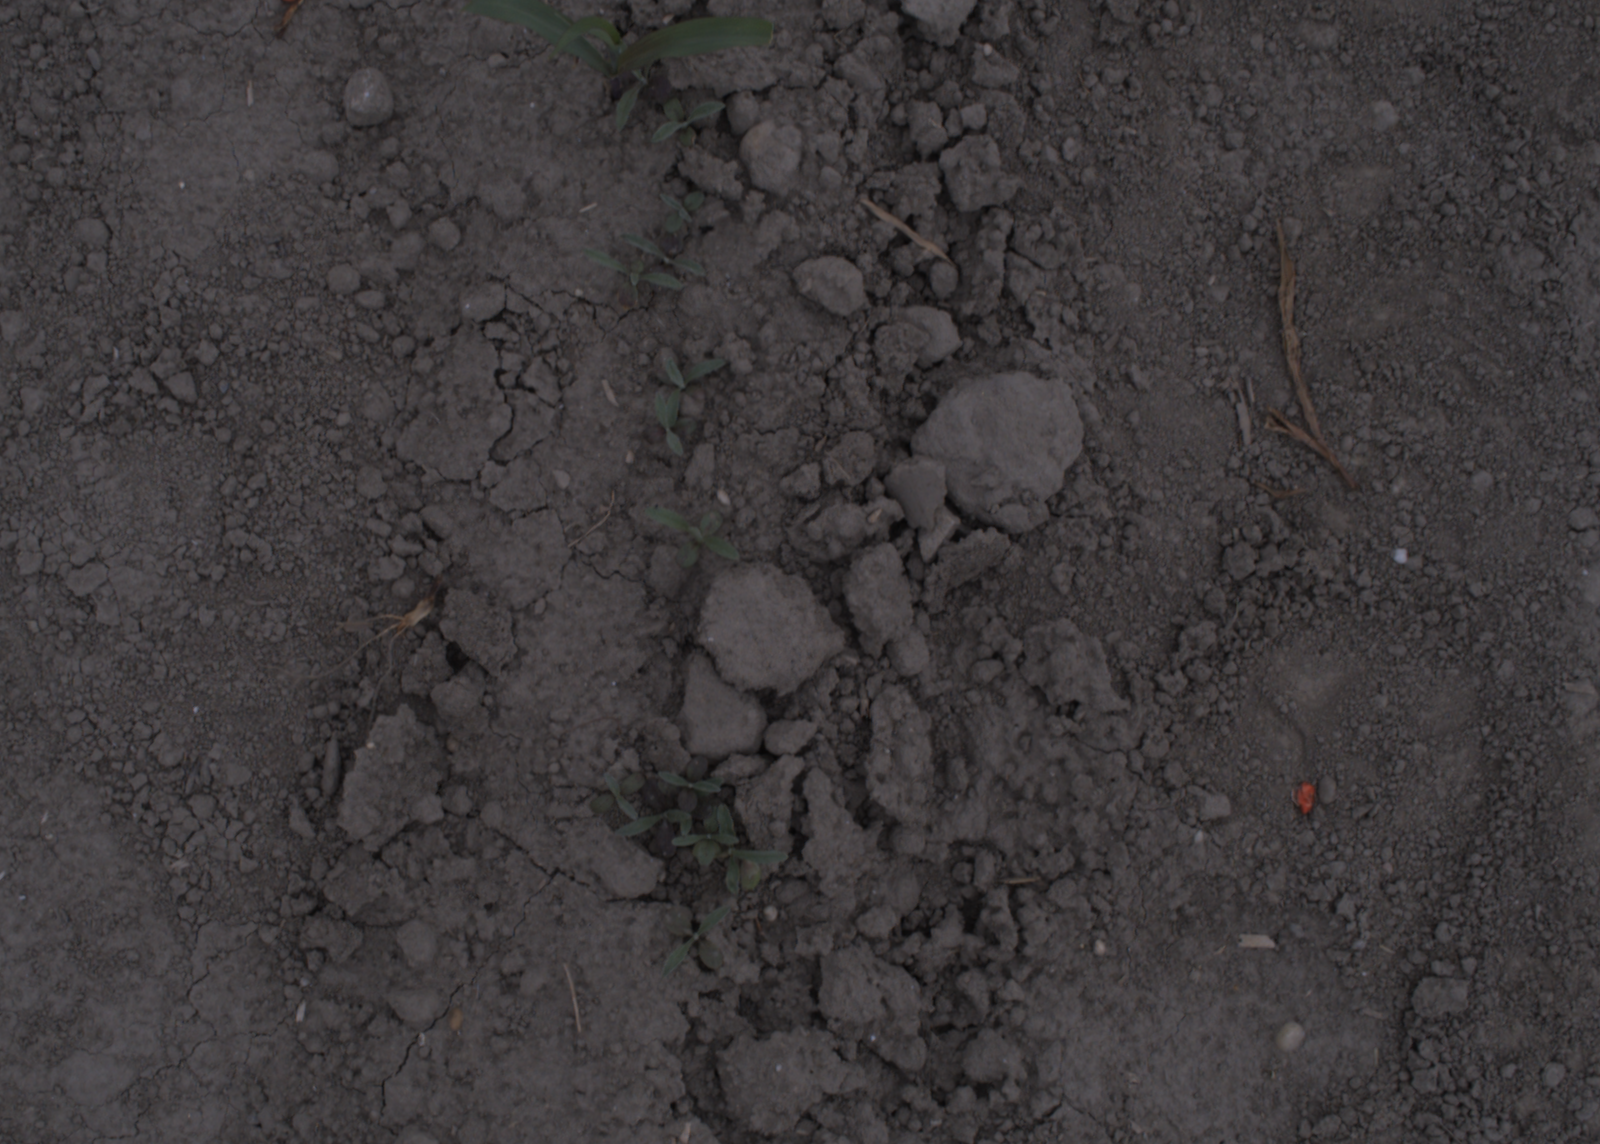
Capture date: 17.08.2020 10:35:05
Weather: cloudy
Wind: light
Seeding date: 21.07.2020
Plant canopy height (mm): 910